Sirkus (TV series)

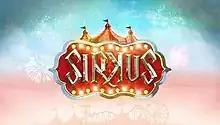
Title card

 is a 2018 Philippine television drama fantasy series broadcast by GMA Network. Directed by Zig Dulay, it stars Mikoy Morales and Mikee Quintos. It premiered on January 21, 2018 on the network's Sunday Grande sa Gabi line up. The series concluded on April 15, 2018 with a total of 13 episodes.